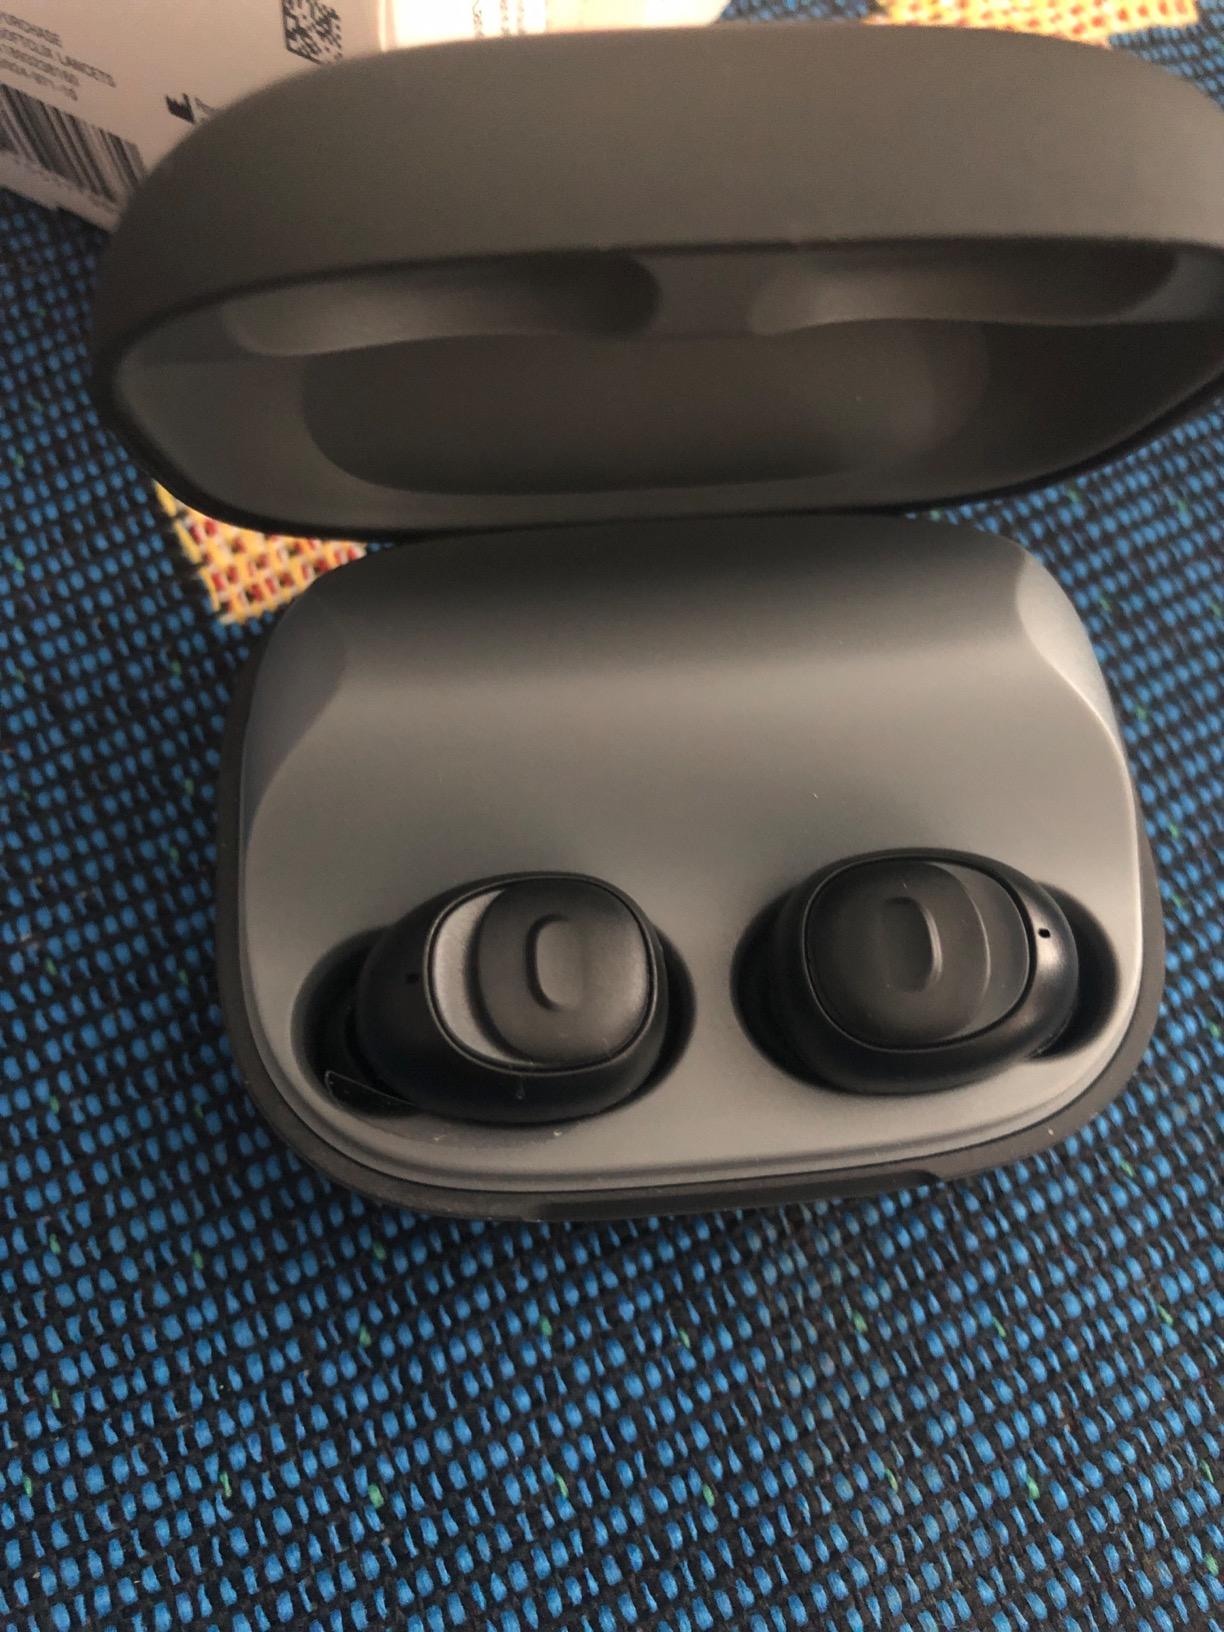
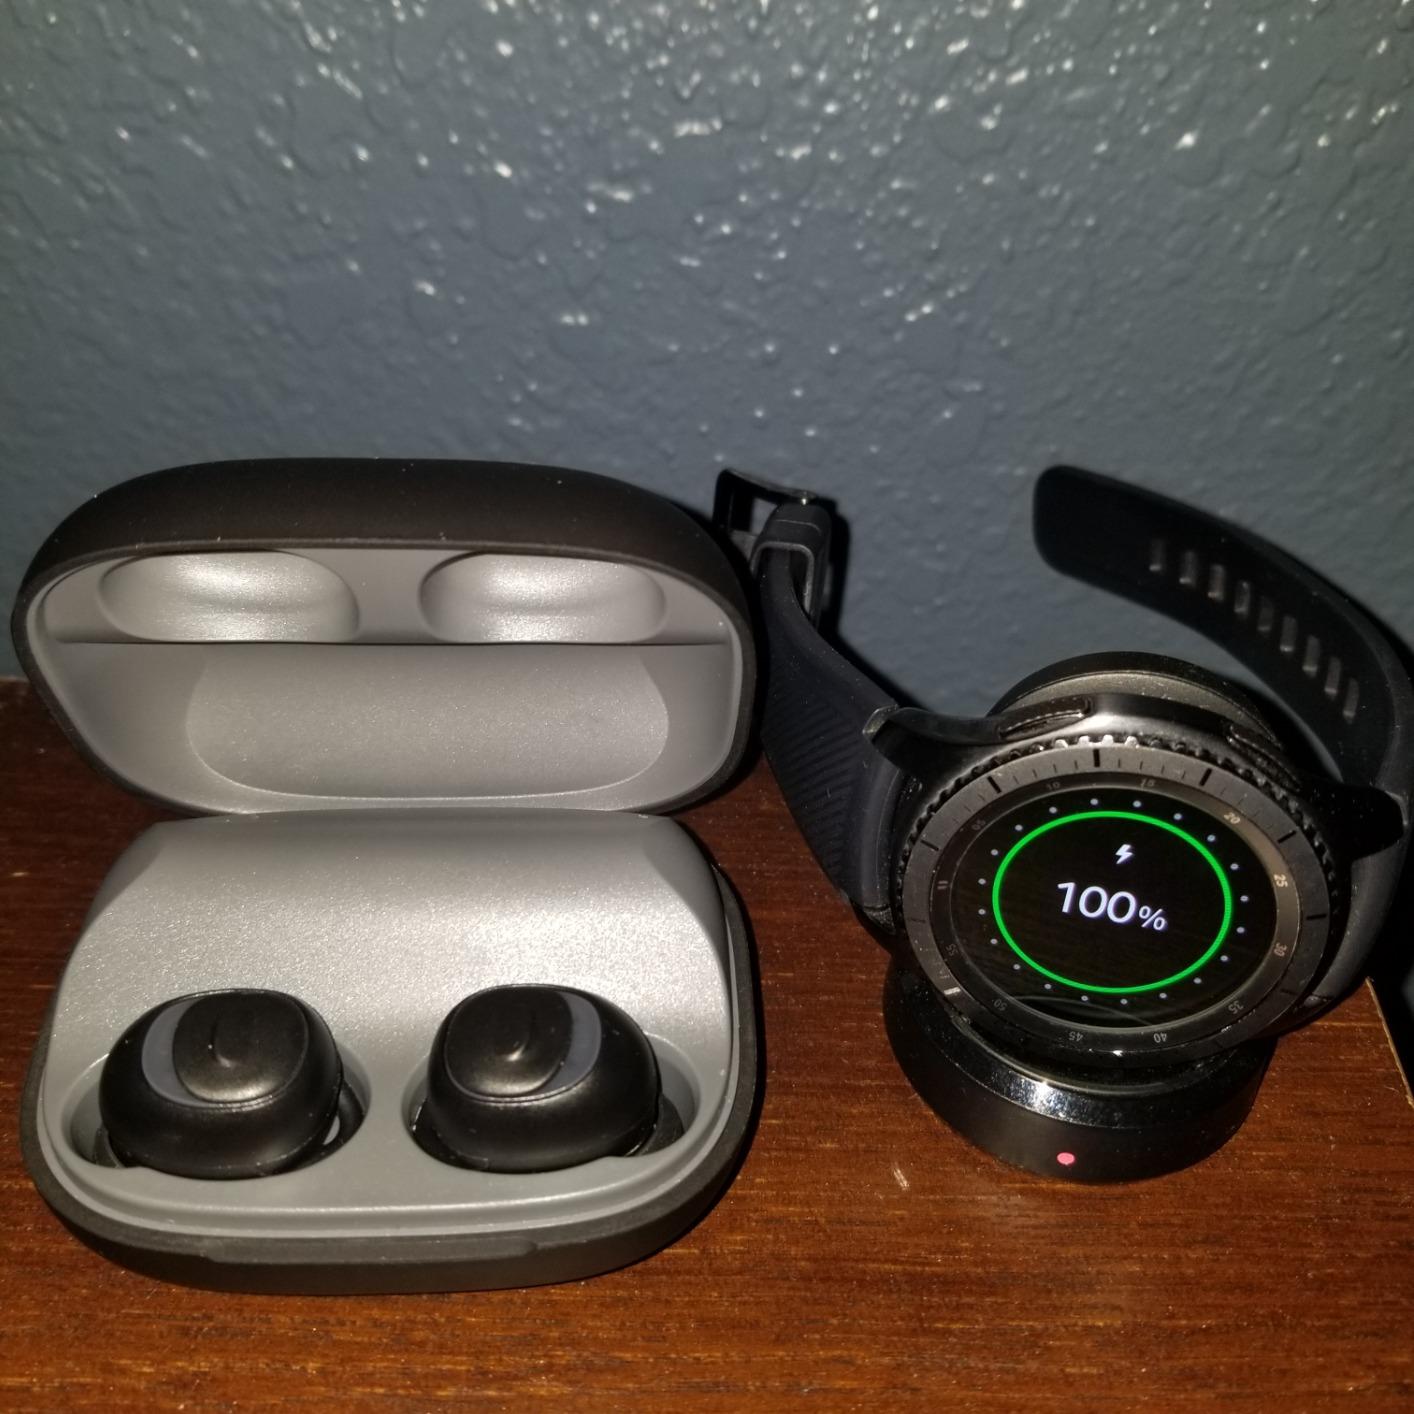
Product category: earbuds
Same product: yes